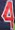
Number: 4